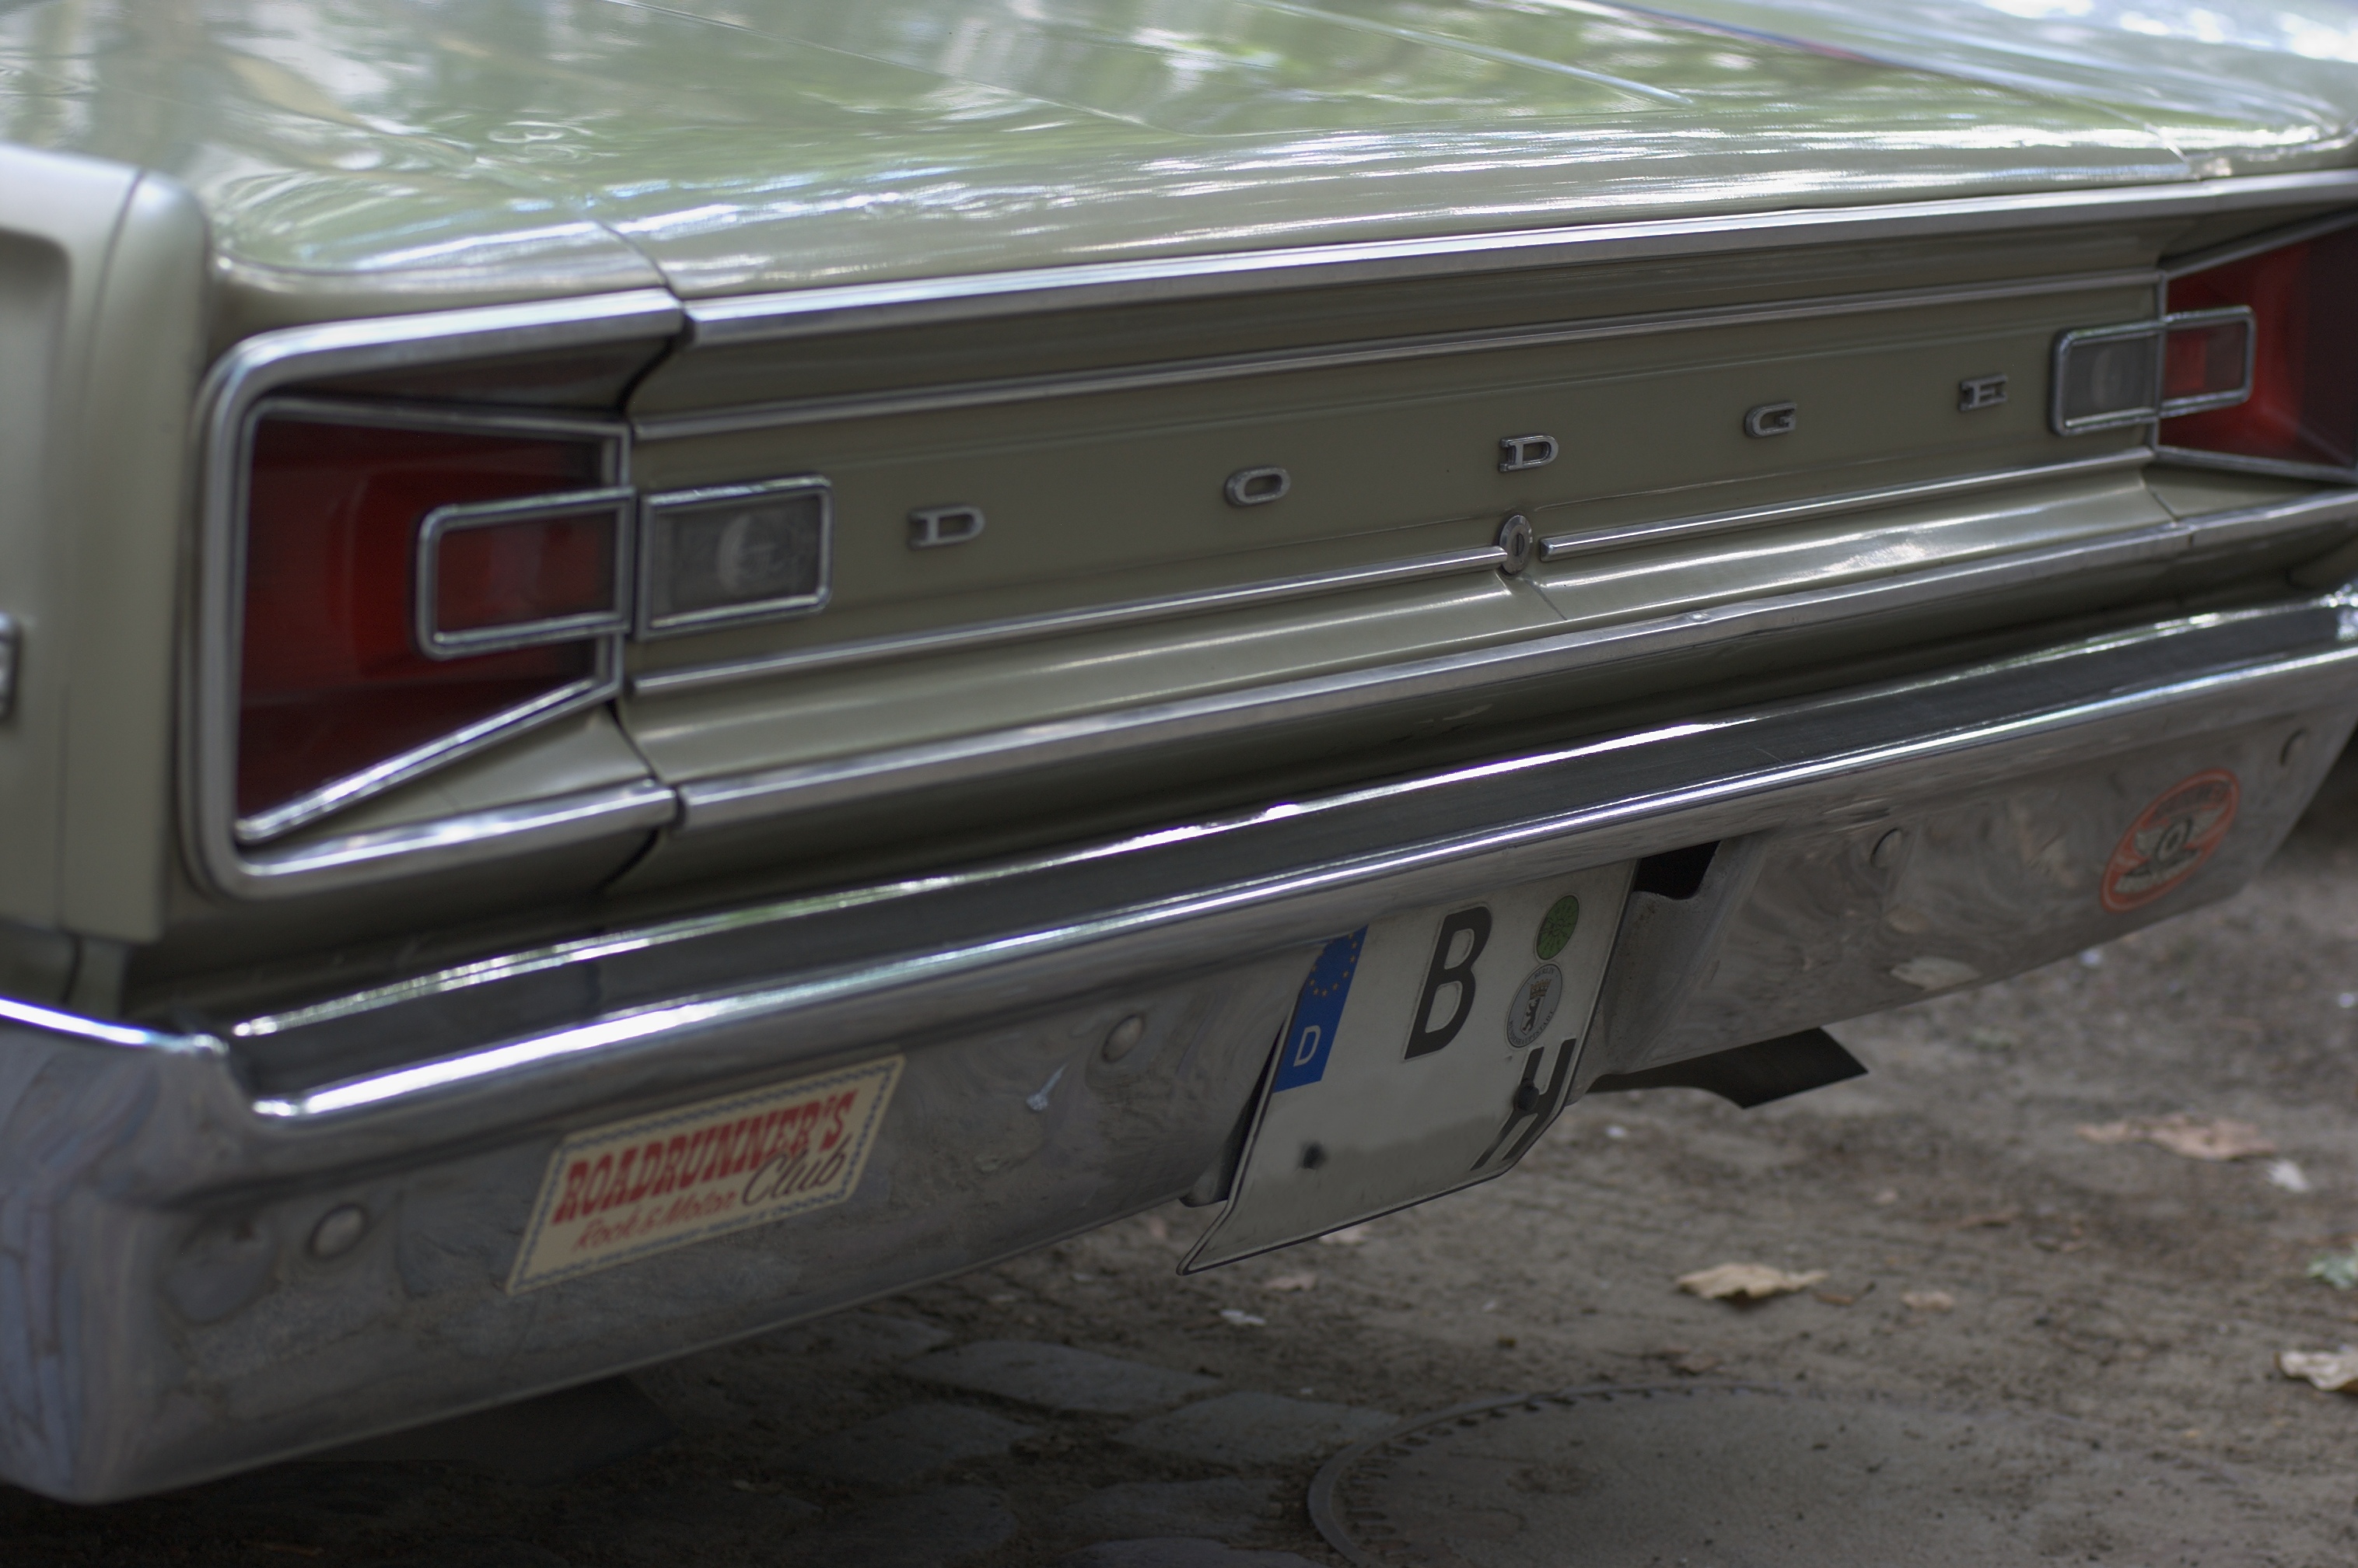
car, vehicle, bumper, 2012, f14, sedan, rawtherapee, pentax, dodge, classic, fahrzeug, lenstagged, steffenzahn, k100d, justpentax, iamflickr, cosina, voigtlander, 58mm, nokton, cosinavoigtlnder, 58mmf14, 58mm14, nokton58mmf14slii, 58mmf14nokton, coronet, land vehicle, automobile make, automotive exterior, compact car, luxury vehicle, vehicle registration plate, family car